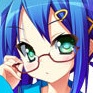
Portrait style: Anime Portrait